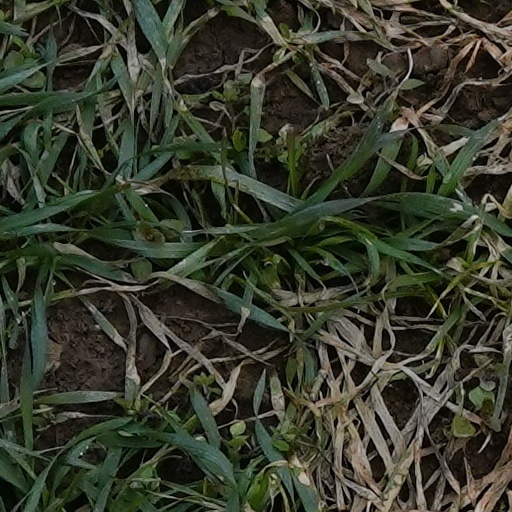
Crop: wheat